Aragon

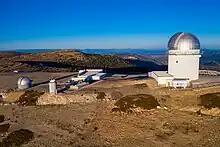
Astrophysical Observatory of Javalambre located in the Teruel province of Aragon, and operated by CEFCA.

Some medieval monuments of Teruel and Zaragoza are protected by UNESCO as part of the World Heritage Sites "Mudéjar Architecture of Aragon".